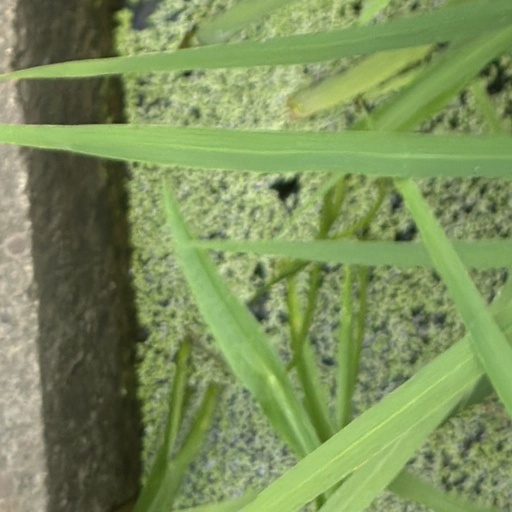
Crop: rice